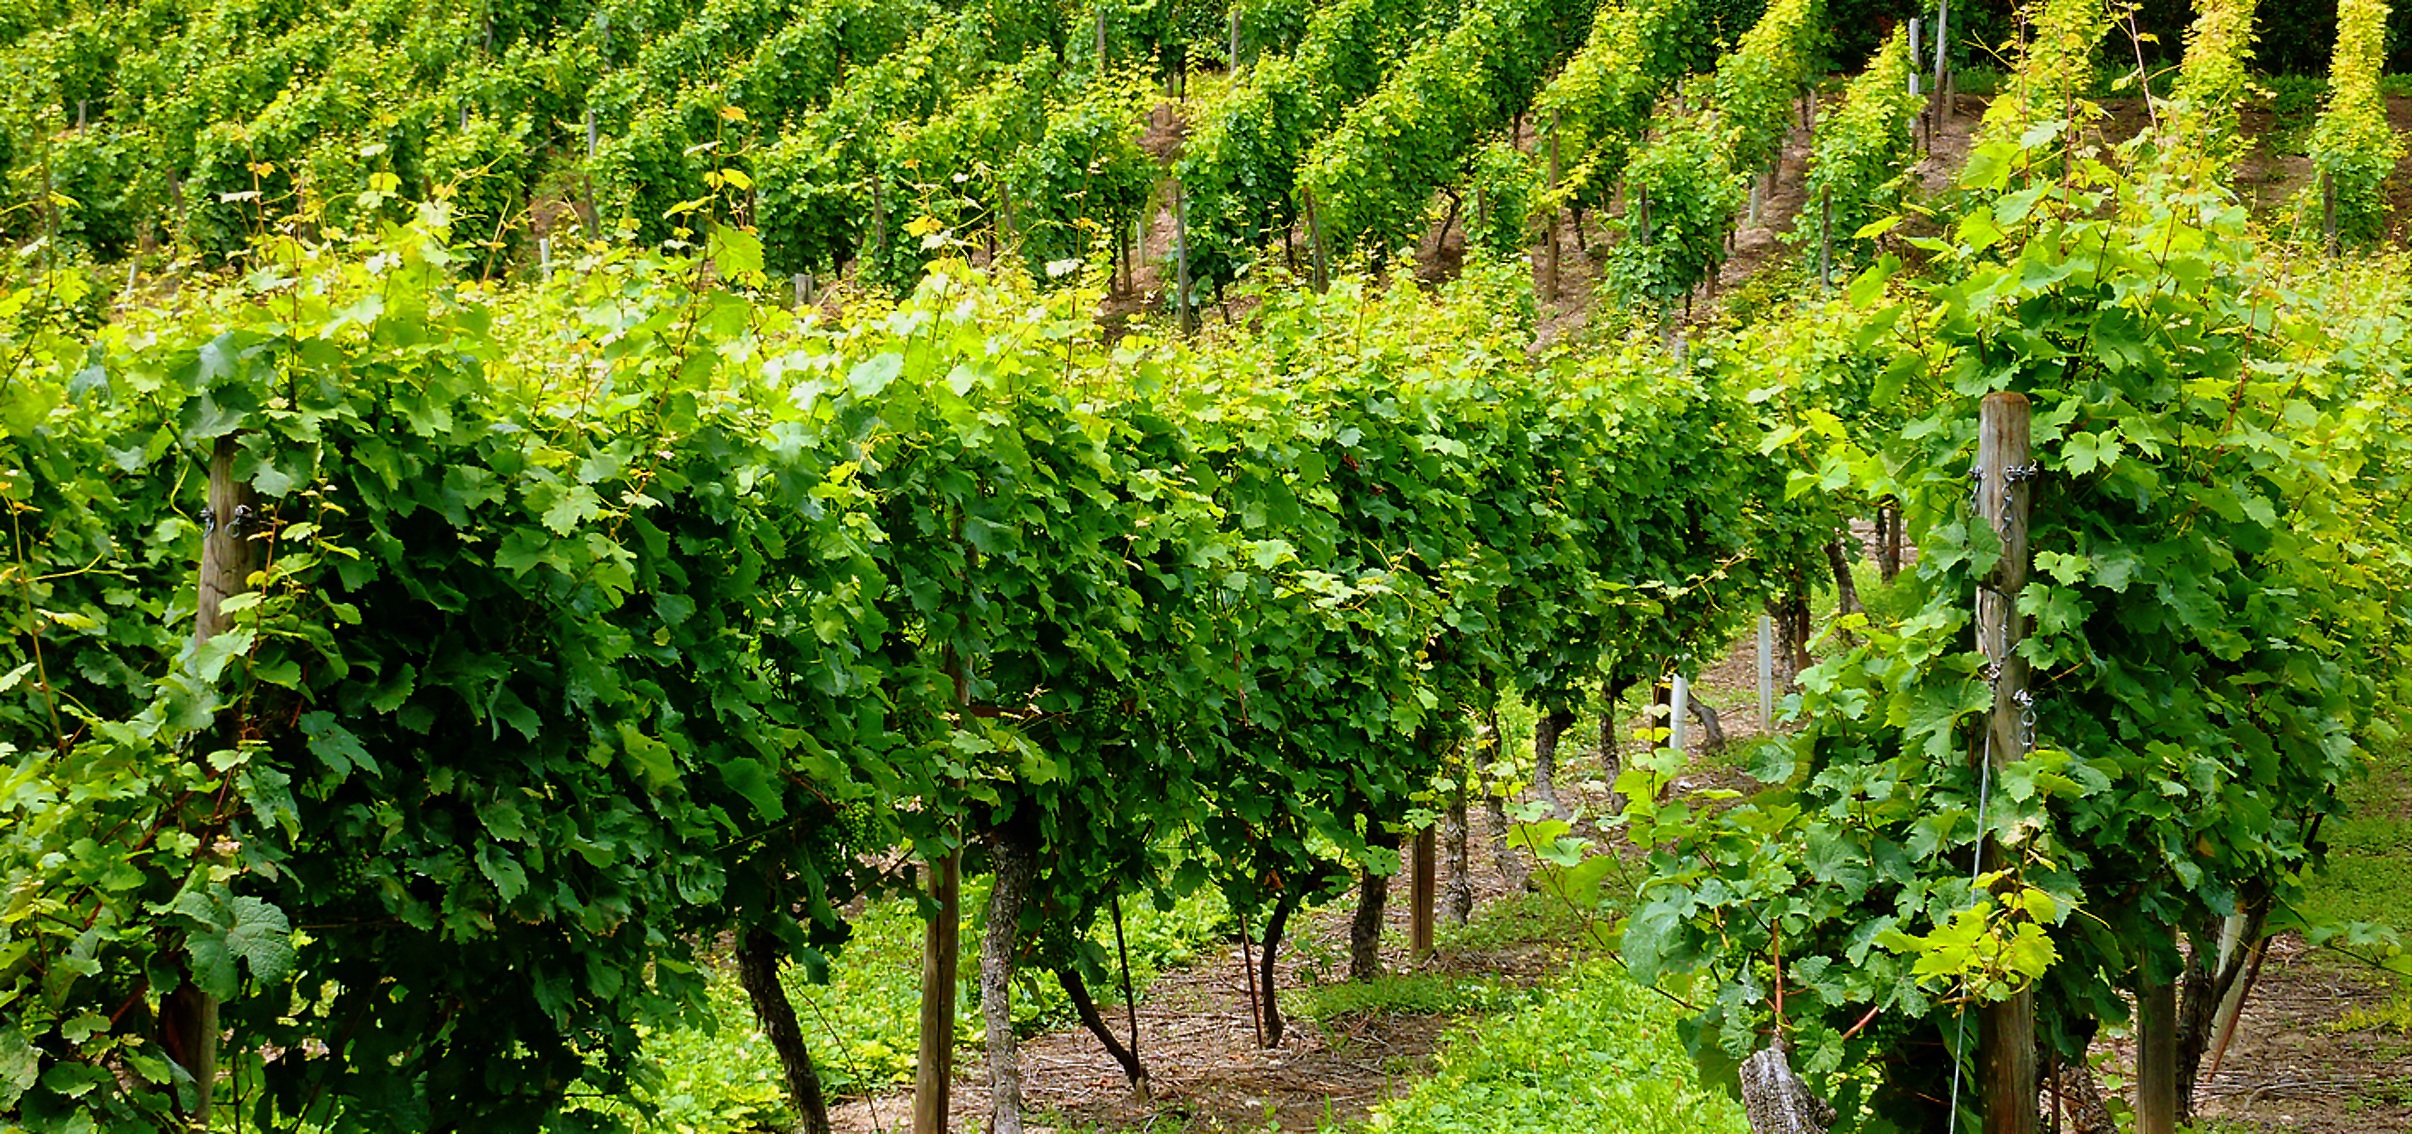
tree, nature, read, plant, vine, vineyard, wine, fruit, flower, food, slope, produce, autumn, agriculture, vines, shrub, grapes, plantation, winegrowing, golden october, vines stock, grapevine landscape, flowering plant, woody plant, land plant